Fraxinus nigra

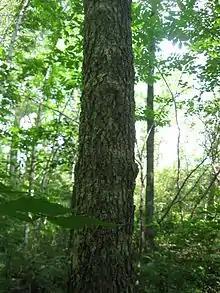
Image of black ash trunk. Tree is located in a seasonally wet, riparian habitat near a small-scale stream. Tree bark is corky and spongy.

Black ash is a medium-sized deciduous tree reaching (exceptionally ) tall with a trunk up to diameter, or exceptionally to . The bark is grey, thick and corky even on young trees, becoming scaly and fissured with age. The winter buds are dark brown to blackish, with a velvety texture. The leaves are opposite, pinnately compound, with 7–13 (most often 9) leaflets; each leaf is long, the leaflets long and broad, with a finely toothed margin. The leaflets are sessile, directly attached to the rachis without a petiolule. The flowers are produced in spring shortly before the new leaves, in loose panicles; they are inconspicuous with no petals, and are wind-pollinated. The fruit is a samara long comprising a single seed long with an elongated apical wing long and broad.